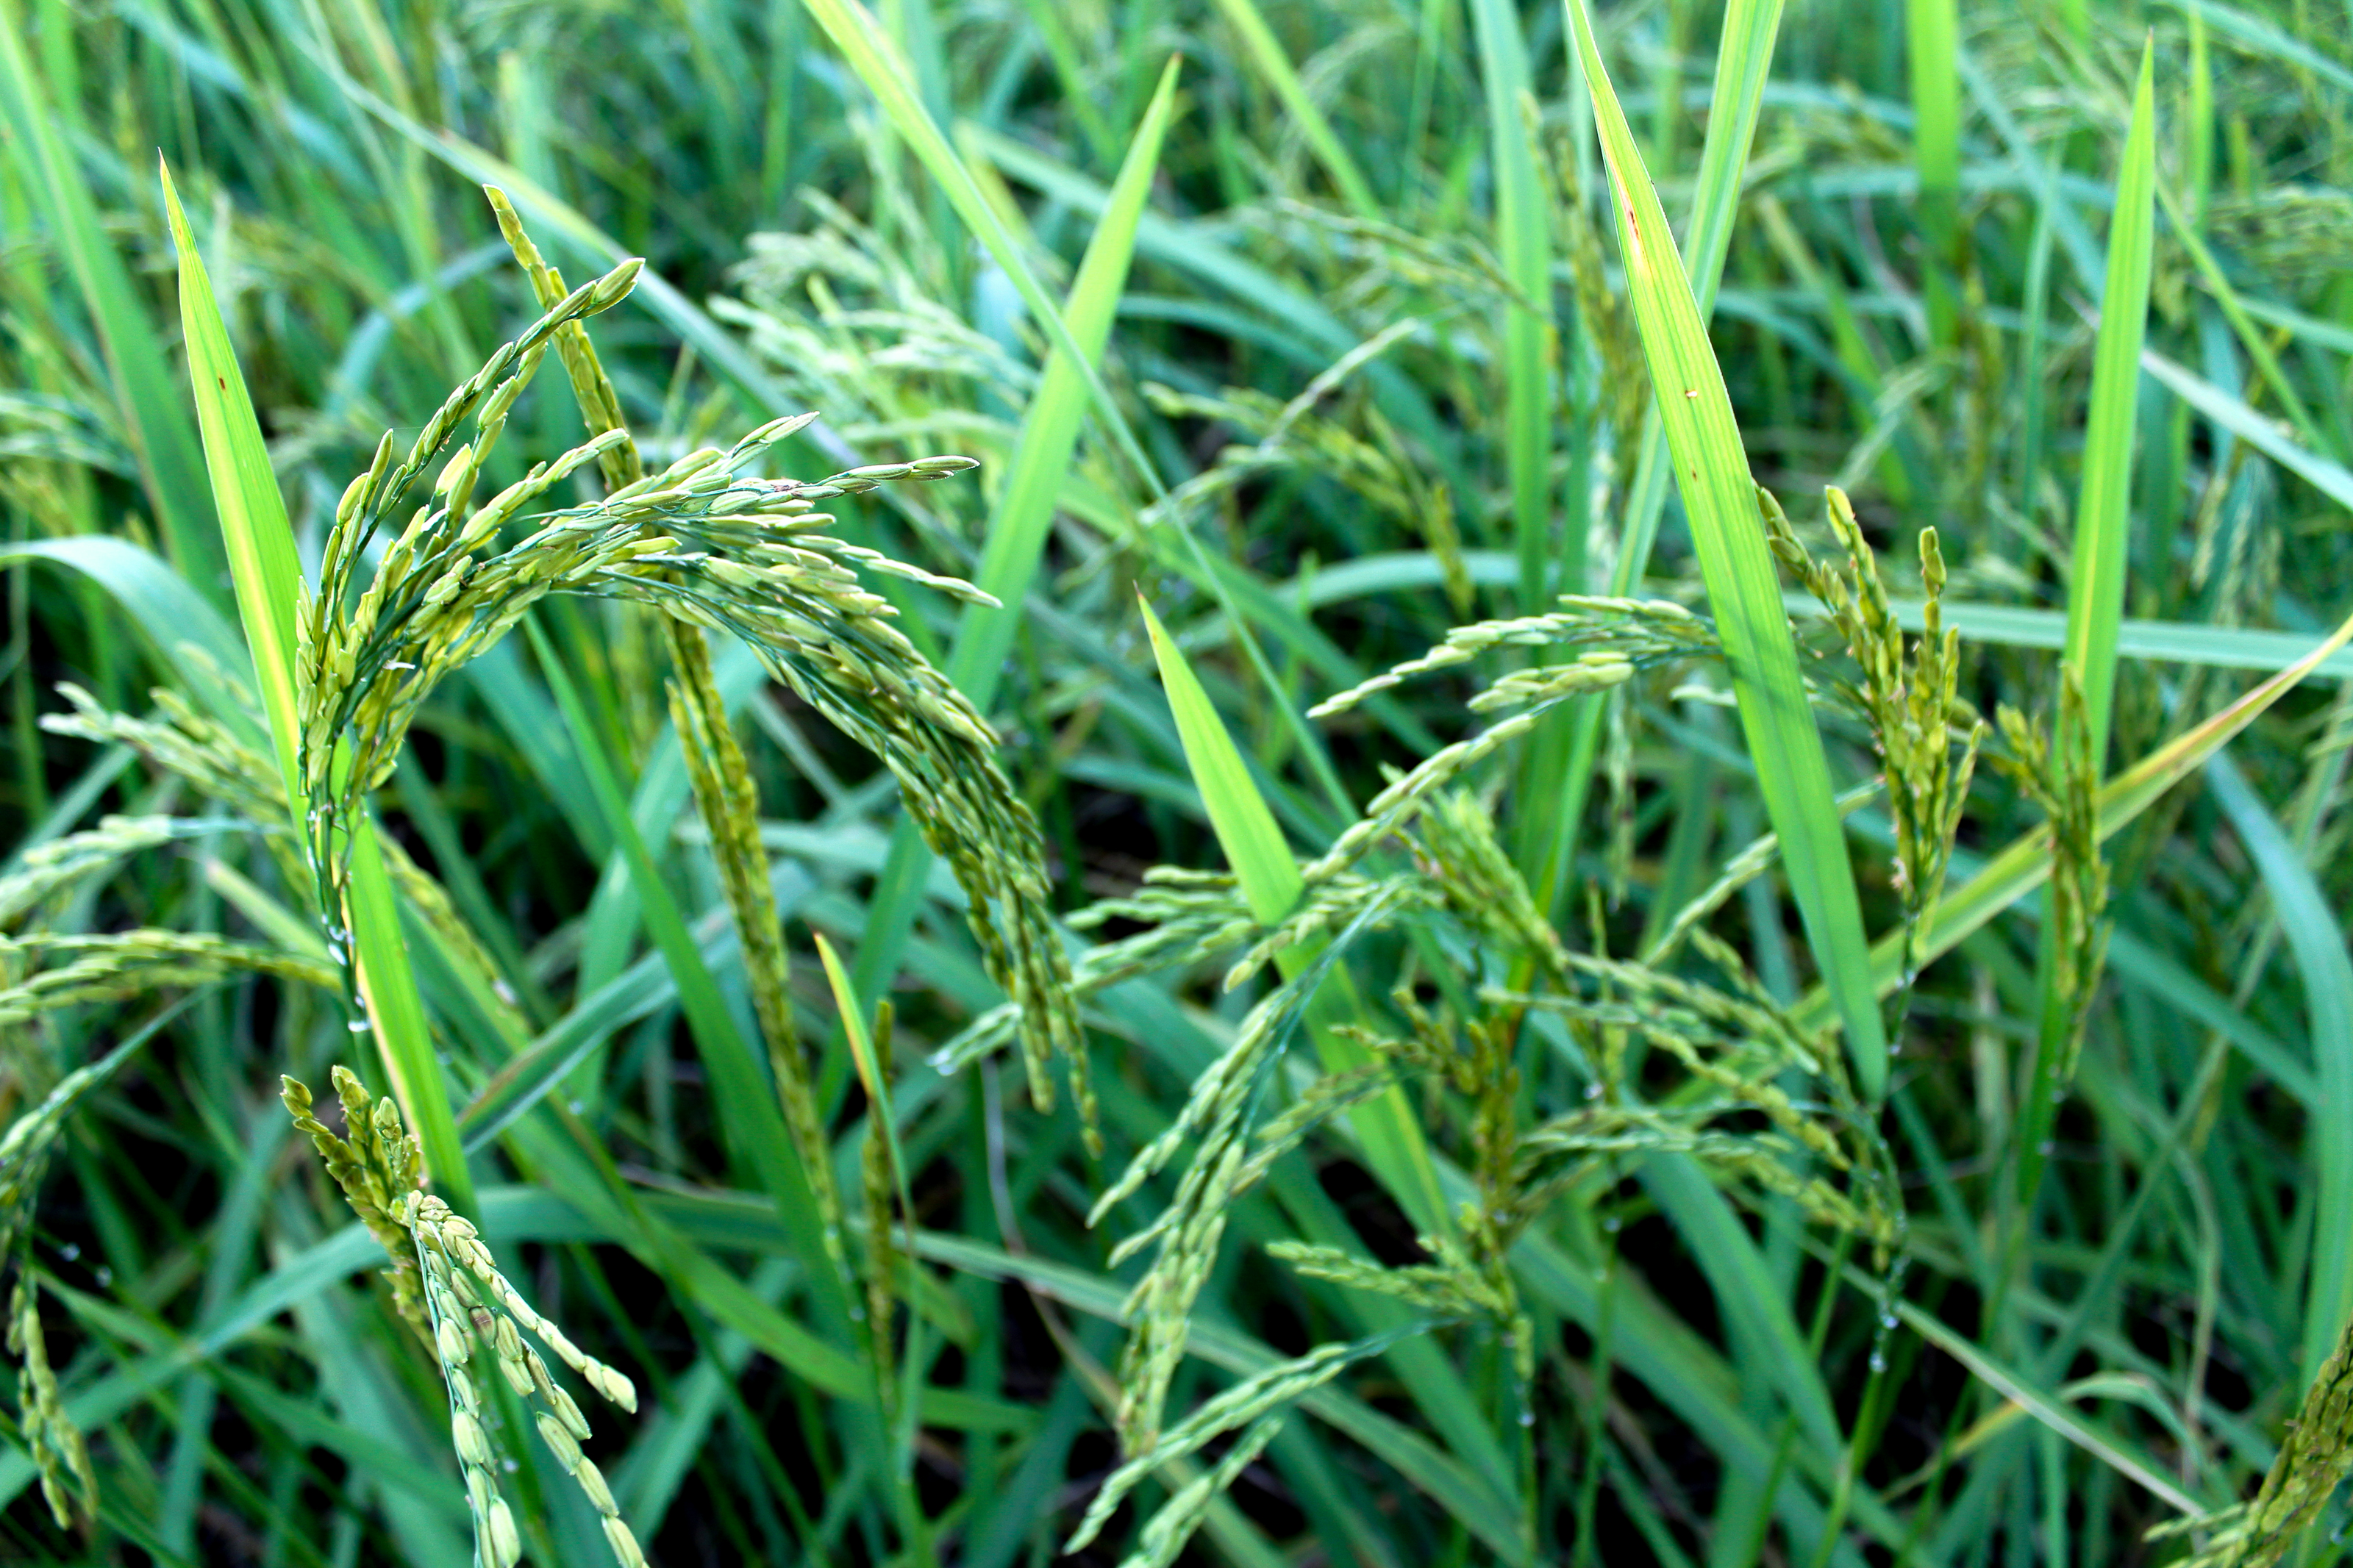
rice, green, farm, nature, field, agriculture, outdoor, plant, background, food, yellow, harvest, landscape, countryside, asia, natural, thailand, paddy, sky, crop, grass, rural, grain, ripe, farming, asian, season, land, growth, flora, grass family, sweet grass, commodity, hierochloe, sedge family, plant stem, teff, chrysopogon zizanioides, arrowgrass family, arrowgrass